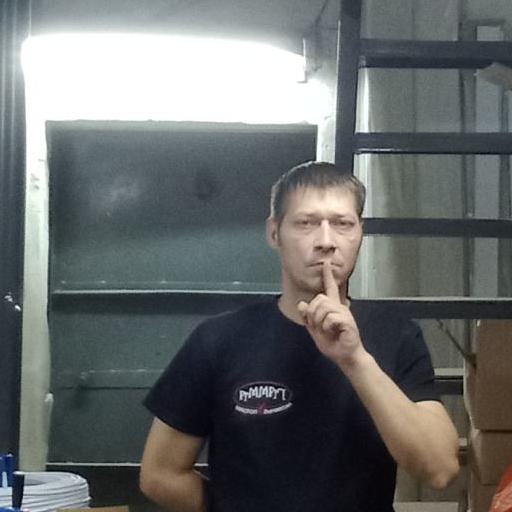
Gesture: mute